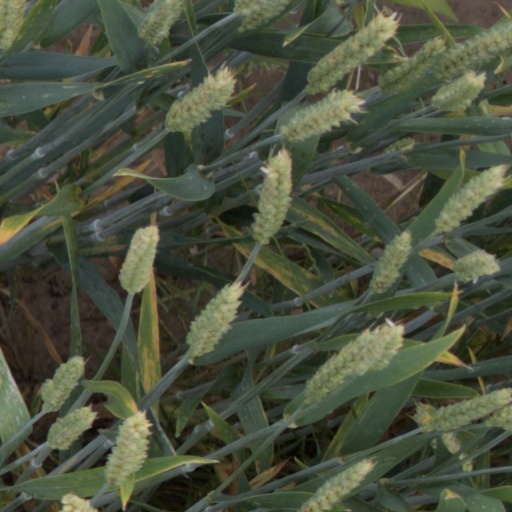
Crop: wheat